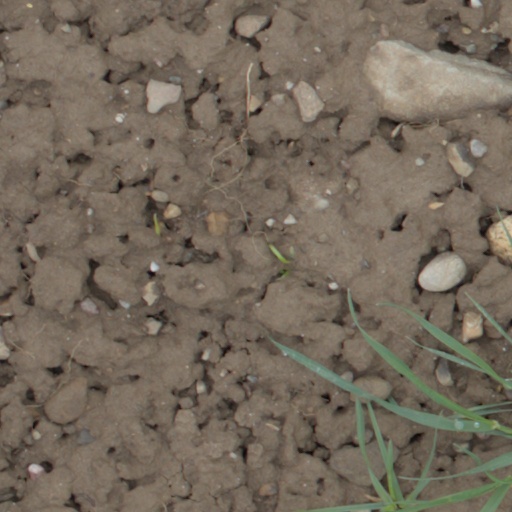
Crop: wheat